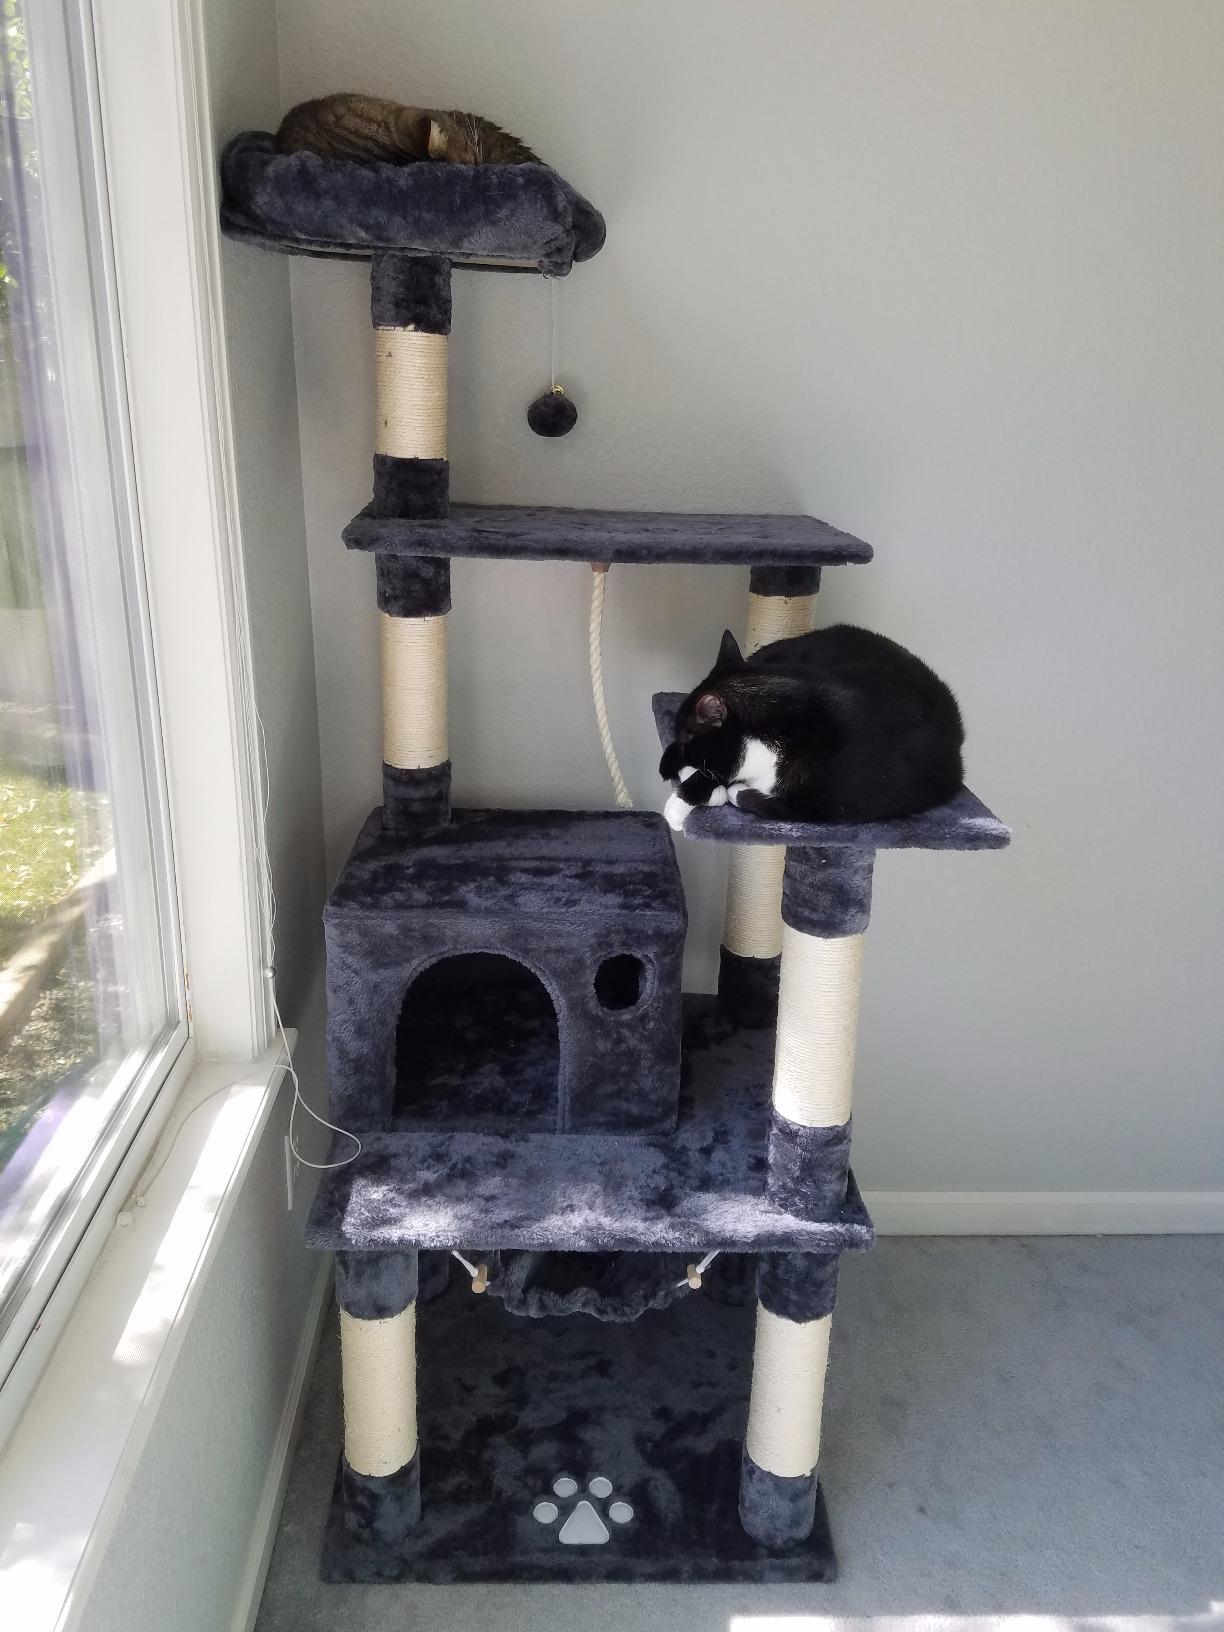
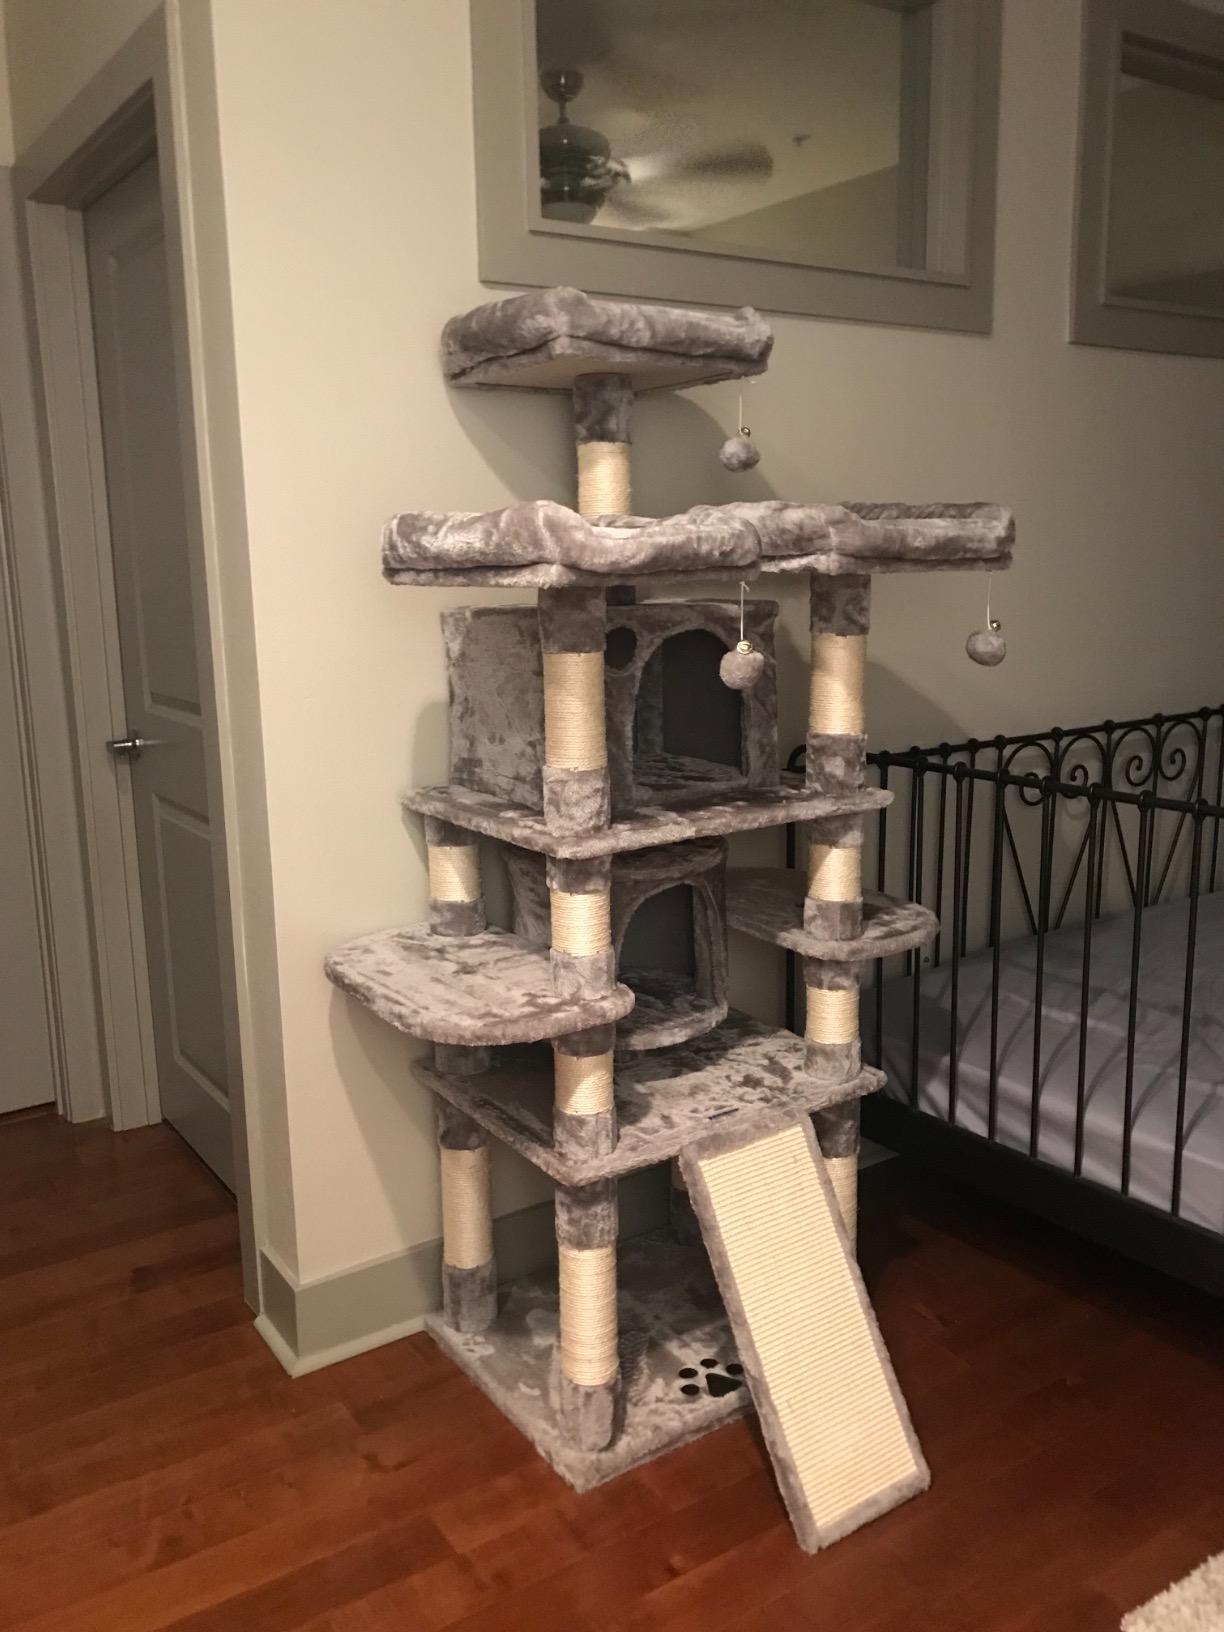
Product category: items_cat tree
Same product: no